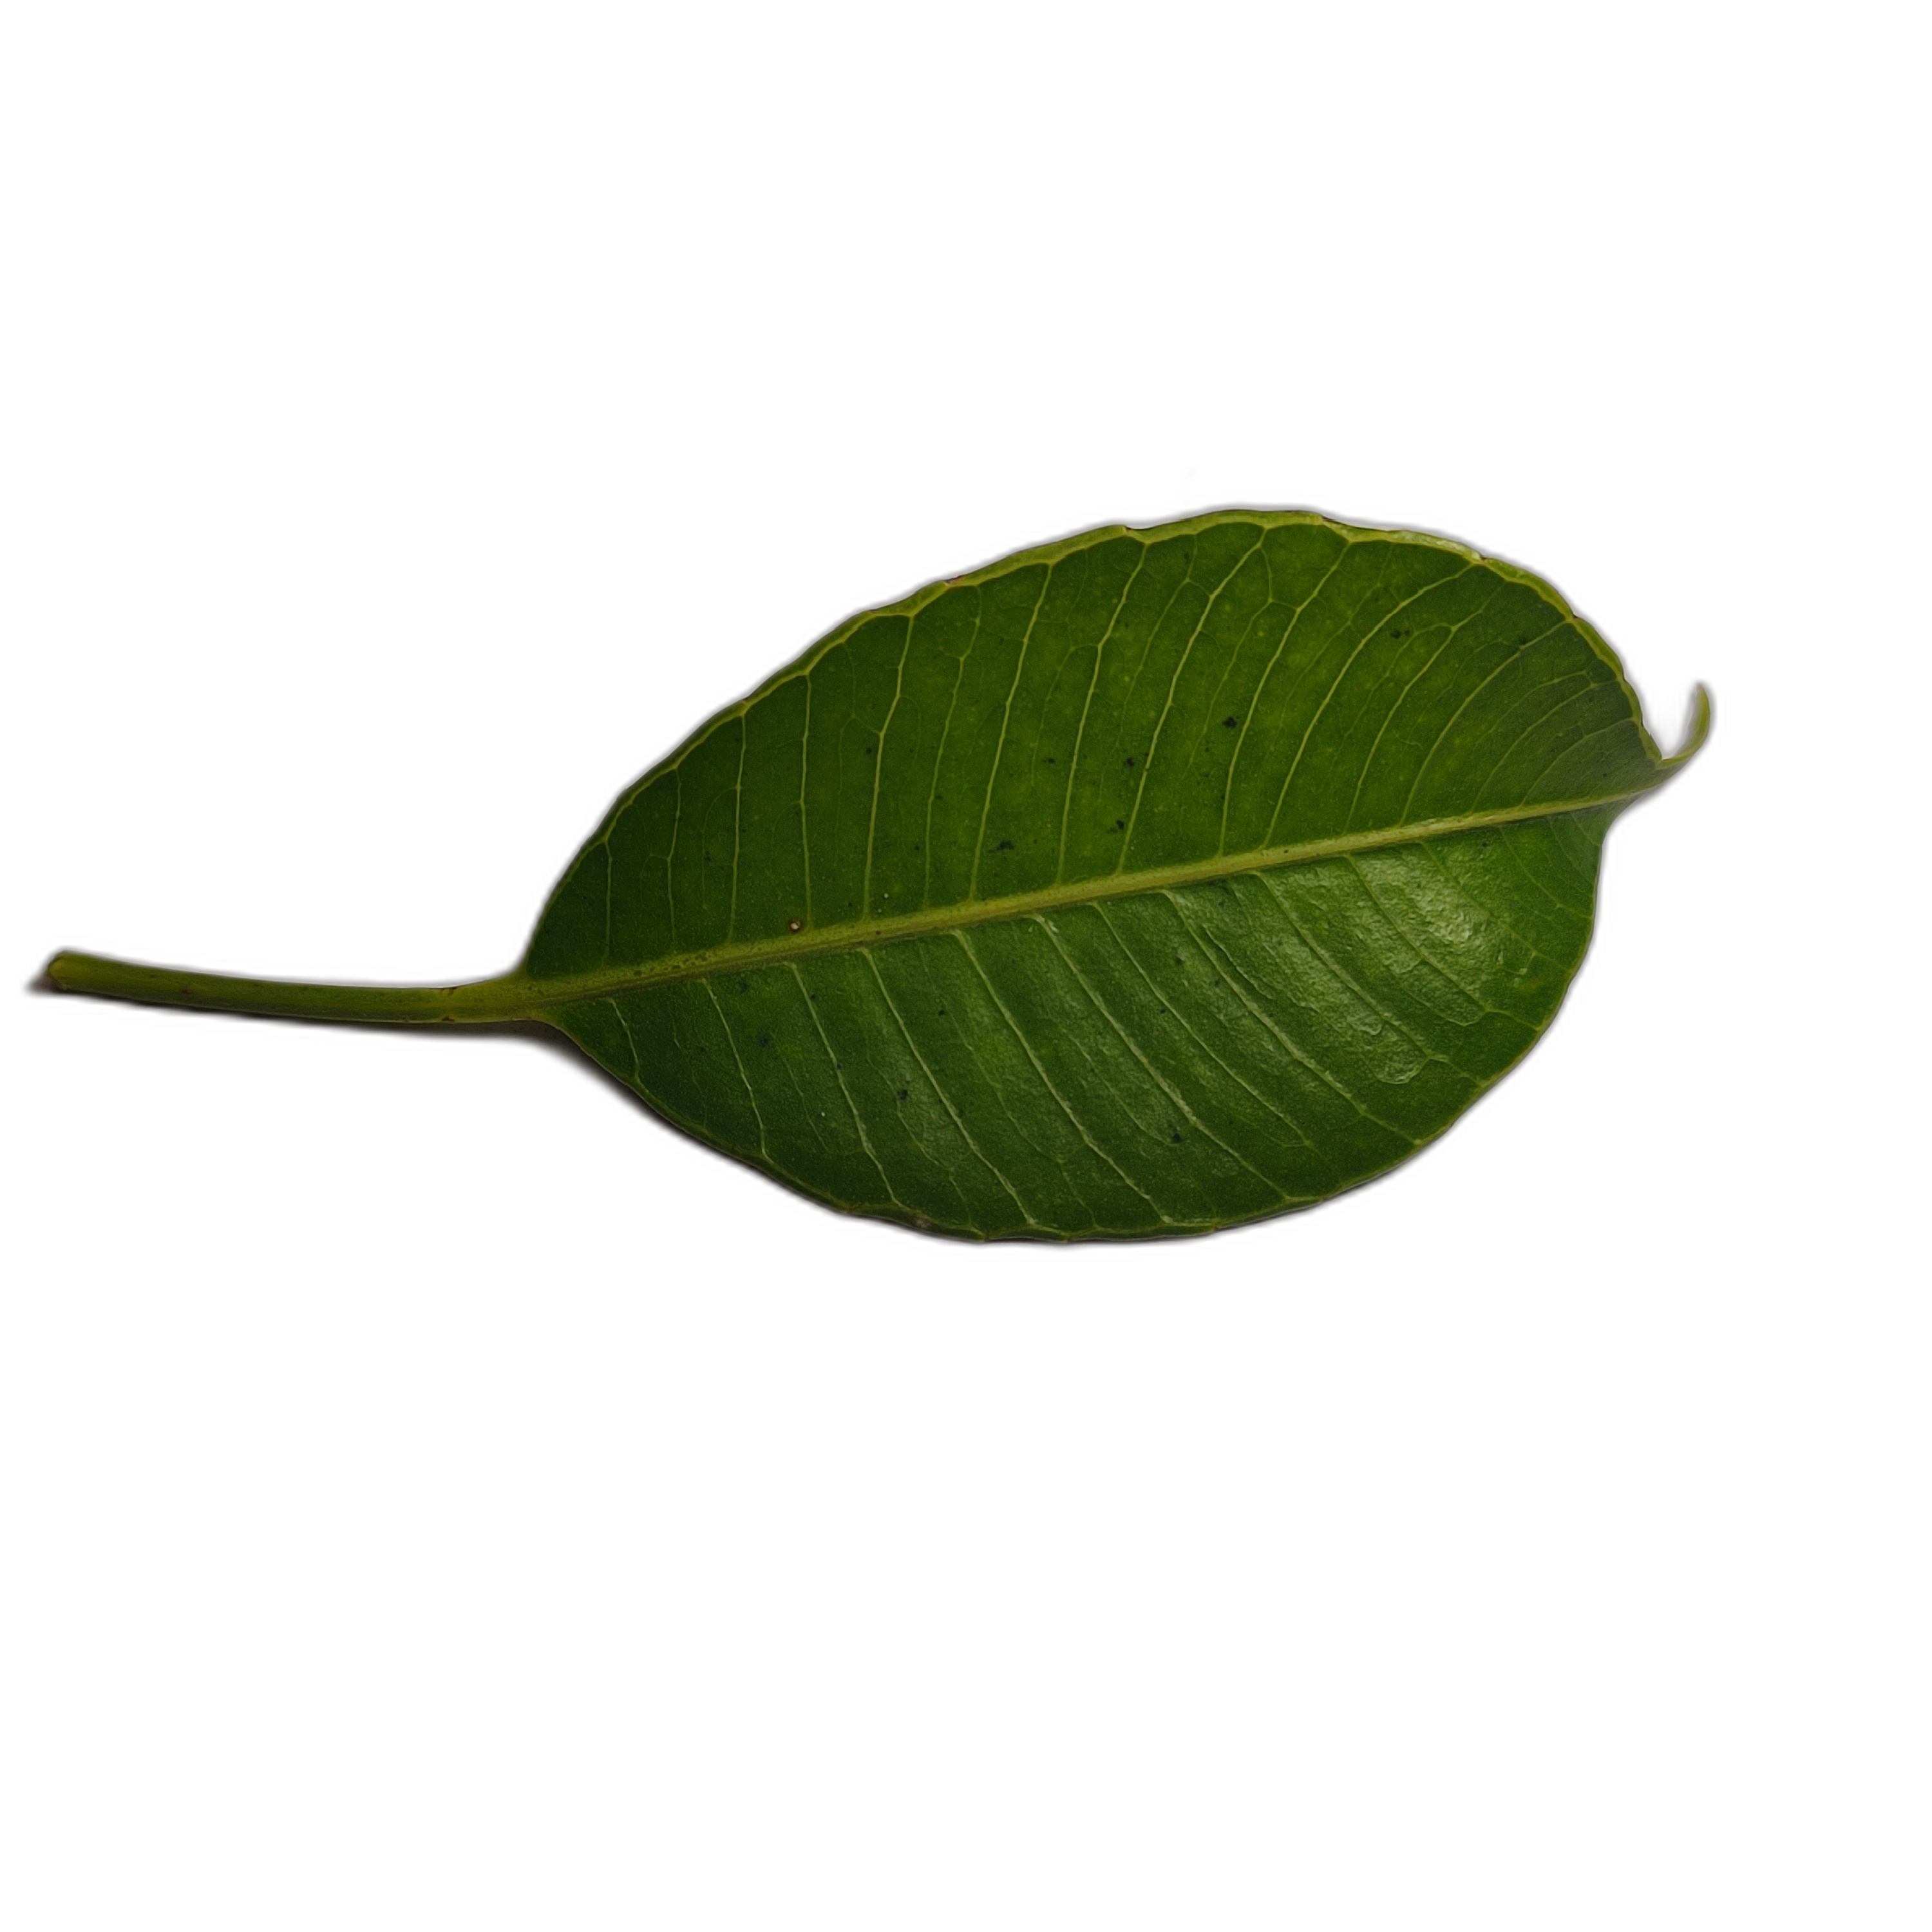
Label: healthy